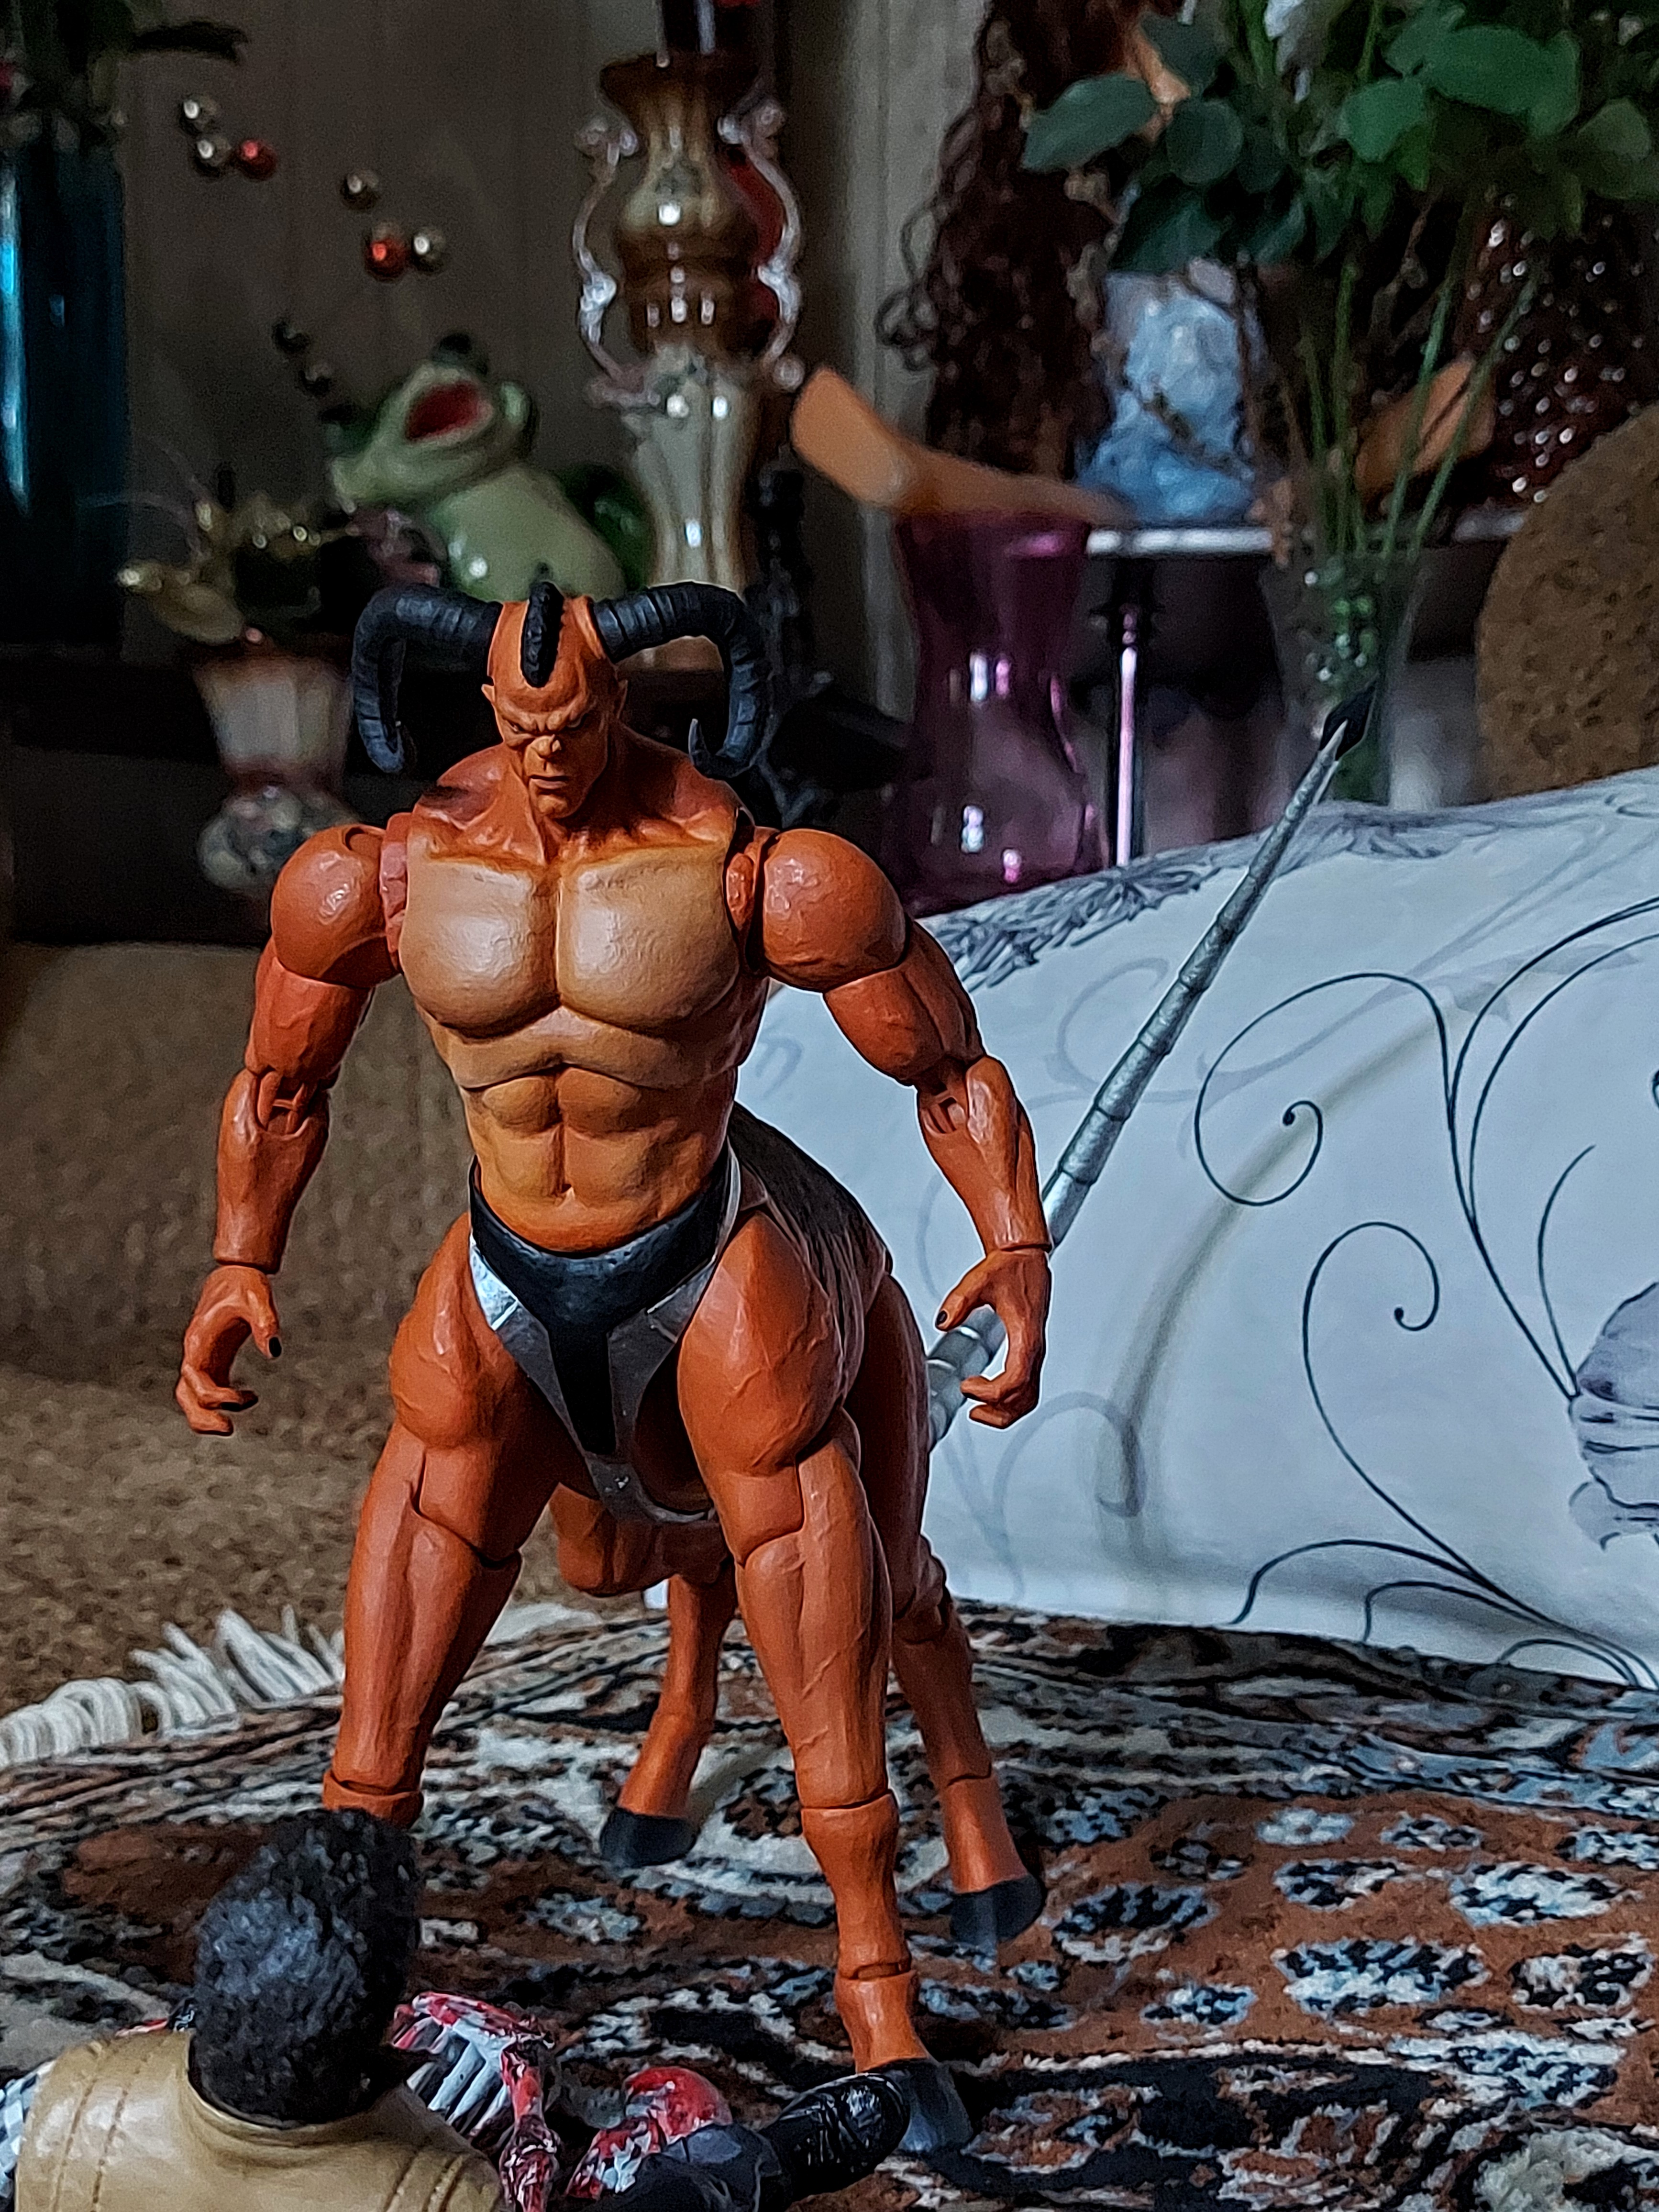
Shokan, storm, collectibles, warrior, fighter, action, figure, plant, flowerpot, shorts, houseplant, thigh, chest, art, toy, bodybuilder, bodybuilding, undergarment, Barechested, abdomen, event, fictional character, cg artwork, human leg, action figure, metal, fiction, underpants, illustration, flesh, costume, figurine, physical fitness, briefs, visual arts, competition event